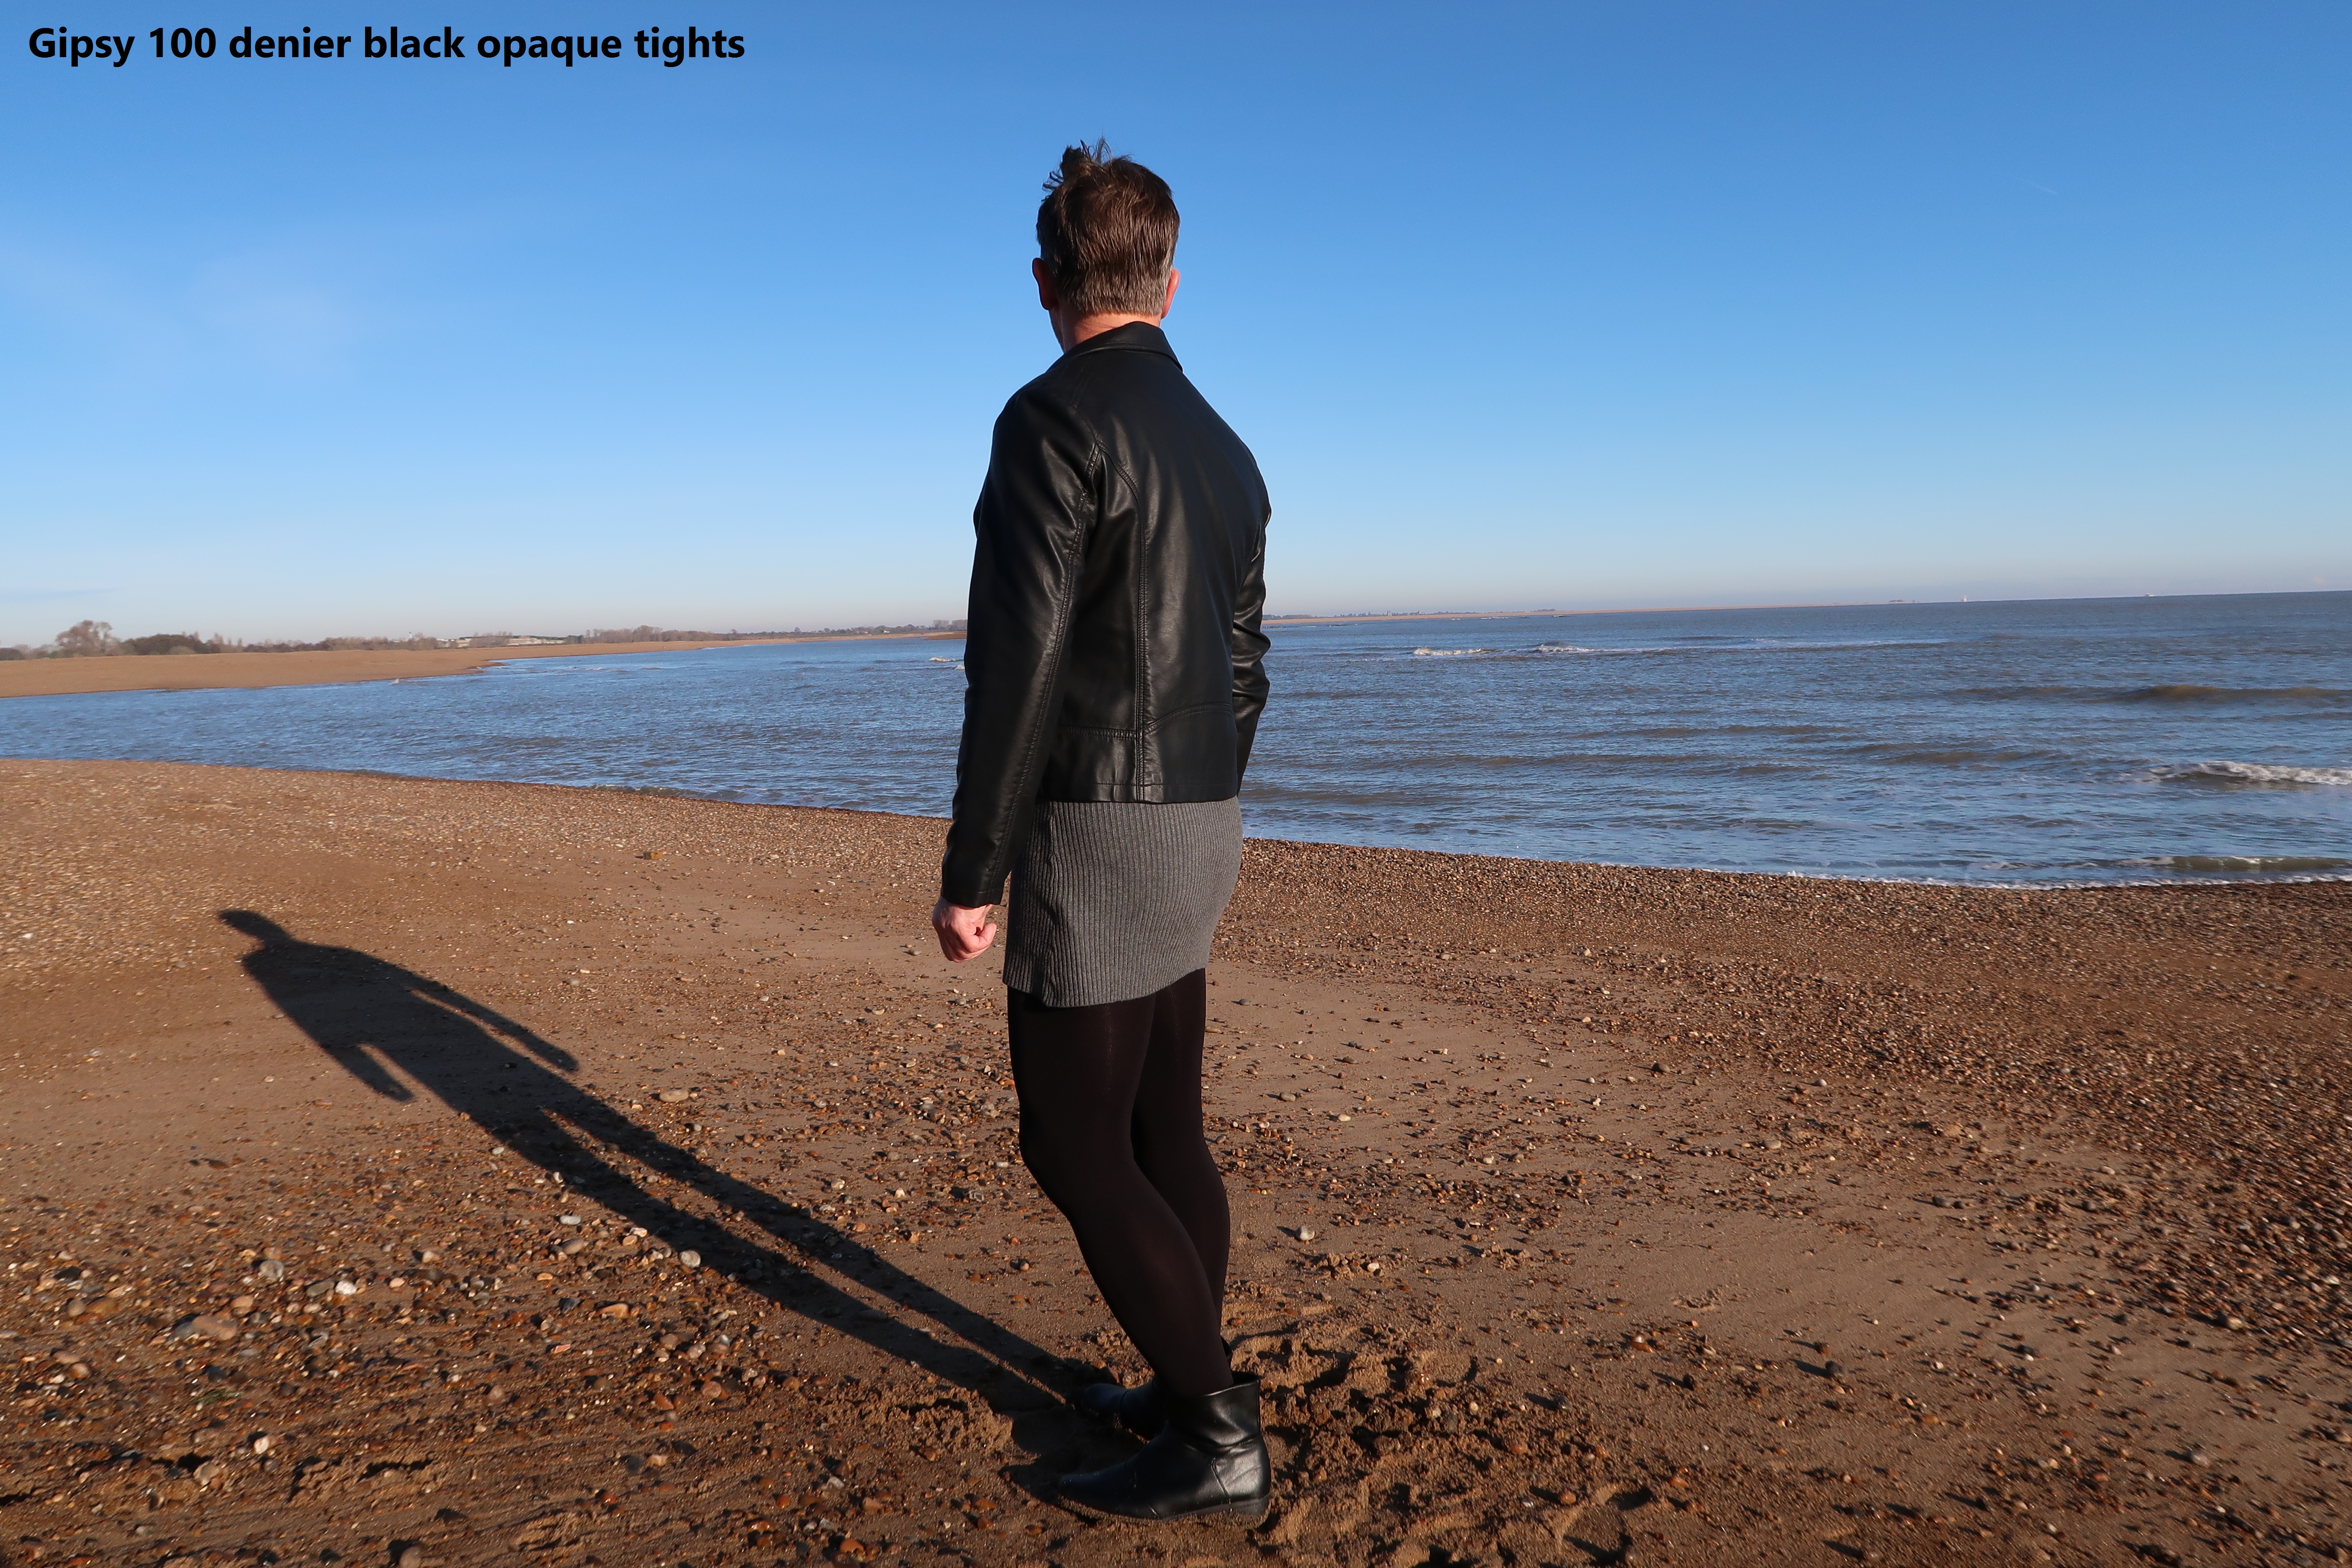
man, shore, coast, standing, beach, sky, ocean, sand, coastal and oceanic landforms, sea, horizon, outerwear, soil, landscape, vacation